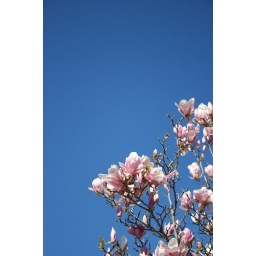
[Best viewed large] One of my favourite flowers, and gorgeous against a big blue bowl of sky.